Booster pump

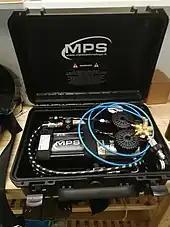
Small compressed air powered breathing gas booster pump

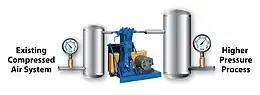
Principle of a gas booster pump used to increase pressure of a compressed air supply

A booster pump is a machine which increases the pressure of a fluid. It may be used with liquids or gases, and the construction details vary depending on the fluid. A gas booster is similar to a gas compressor, but generally a simpler mechanism which often has only a single stage of compression, and is used to increase pressure of a gas already above ambient pressure. Two-stage boosters are also made.